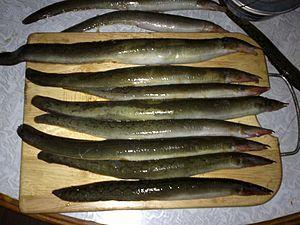
Mastacembelus armatus est une anguille épineuse de la famille des Mastacembelidae. C'est une espèce endémique du lac Tanganyika en Afrique.
Les Mastacembelidae sont une famille de poissons Synbranchiformes. Ces espèces sont communément appelées anguilles épineuses ou anguilles des marais et se rencontrent en Afrique, en Asie du Sud-Est et en Asie du Sud. Elles vivent en eau douce ou saumâtre. Certaines s'enfouissent dans le substrat pendant la journée, d'autres ont été retrouvées enterrées dans le sol durant les périodes de sécheresses.